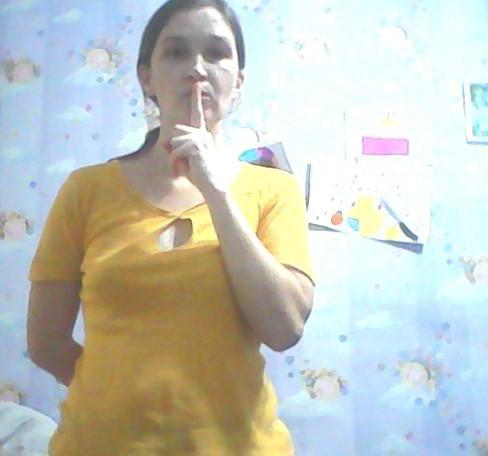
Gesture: mute